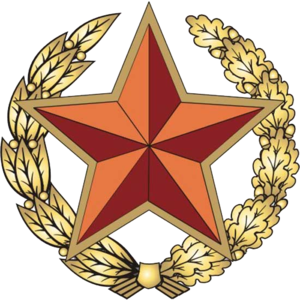
Les forces armées biélorusses consistent en une armée de terre et une armée de l'air. La Biélorussie étant un pays enclavé, elle ne dispose pas de marine. Le ministère de la Défense de la République du Bélarus est l'organisme gouvernemental responsable des forces armées. Le commandant en chef actuel de l'armée biélorusse est Alexandre Loukachenko.